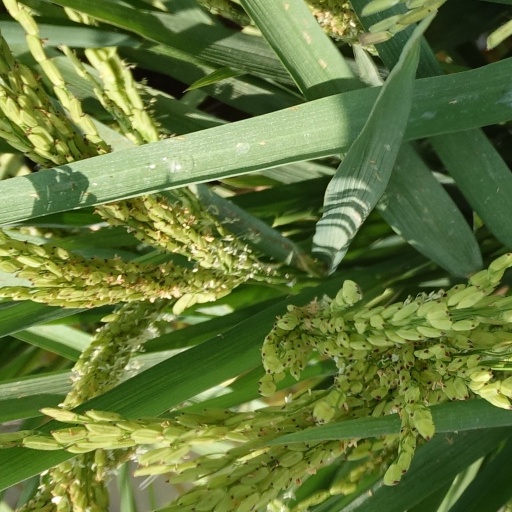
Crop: rice